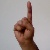
The image shows a hand gesture representing the letter 'D' in Indian Sign Language.